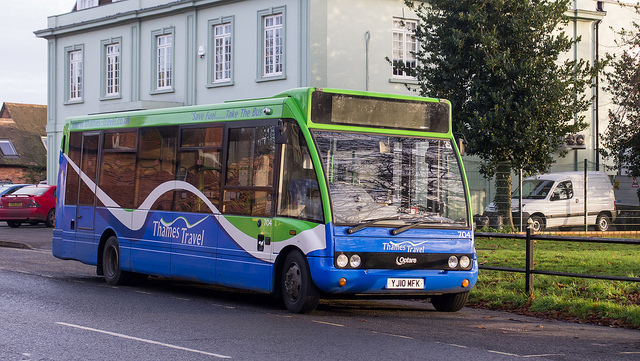
A purple and green bus driving down a street.

A blue and green bus is driving down the street.

A green,blue, and white bus in front of a building.

A Travel bus is sitting on the side of the road.